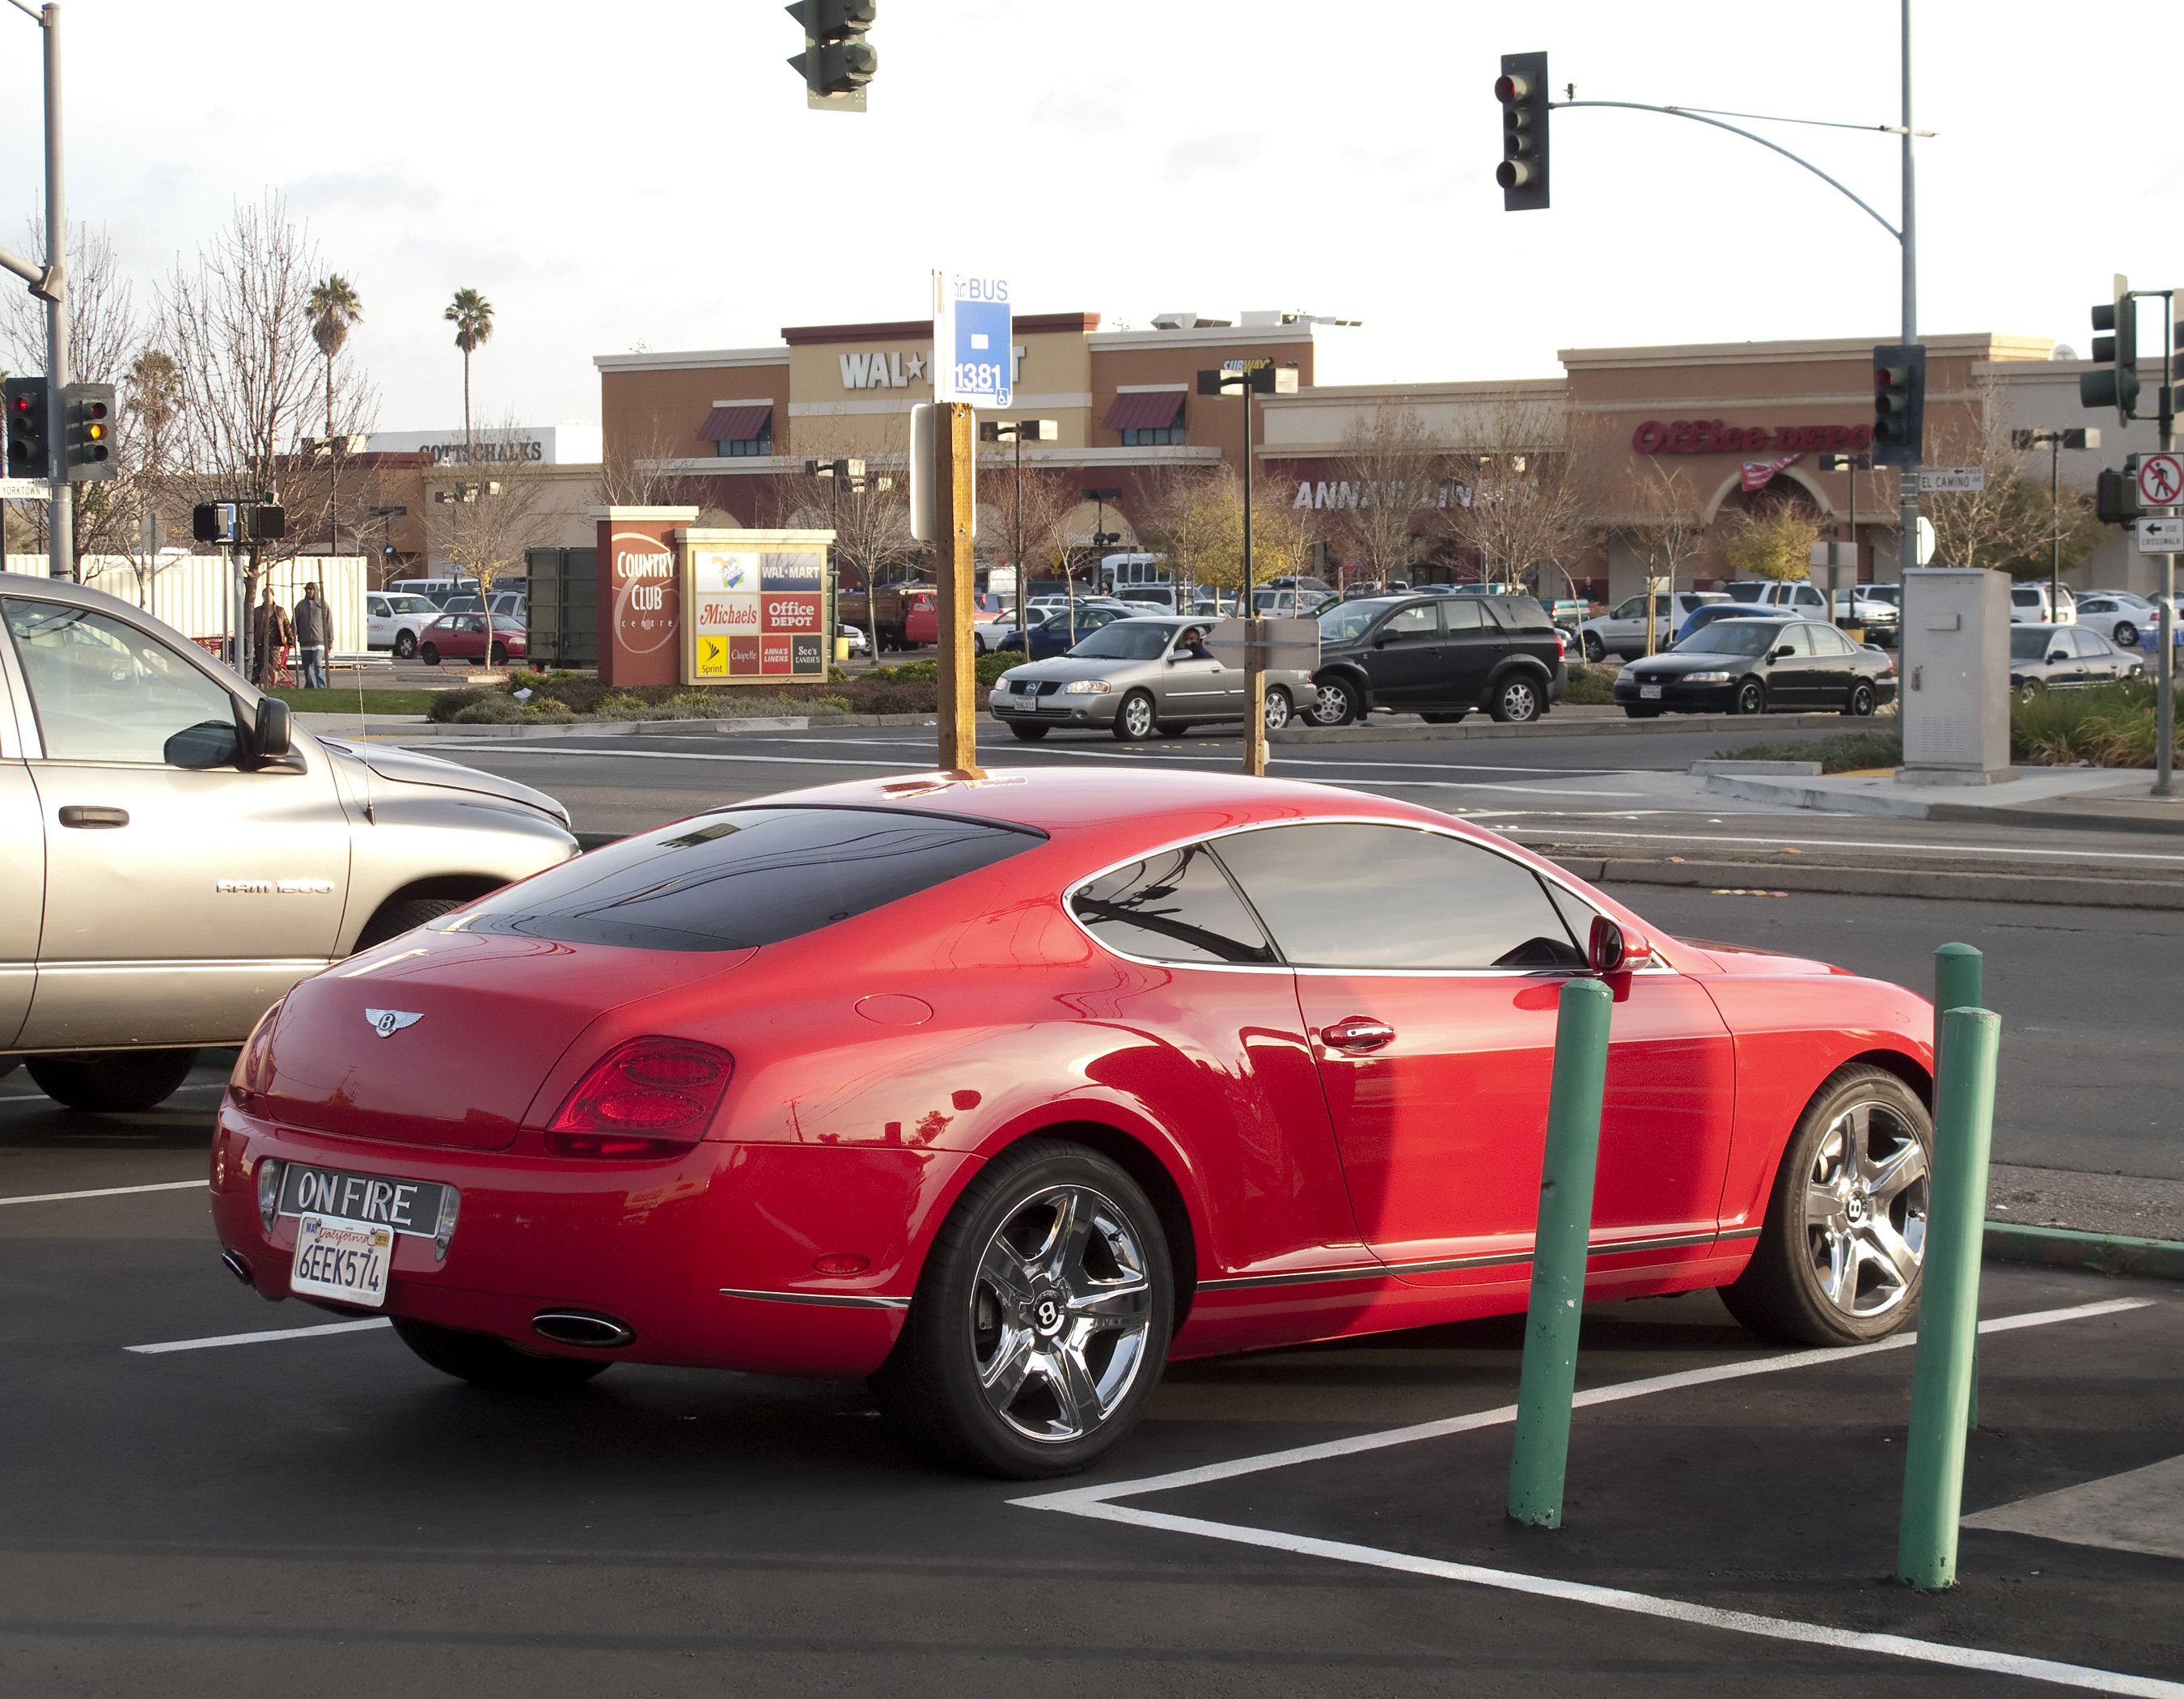
car, wheel, vehicle, sports car, supercar, convertible, bentley, sacramento, walmart, bently, land vehicle, automobile make, automotive exterior, automotive design, luxury vehicle, performance car, bentley continental gt